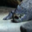
Label: crocodile